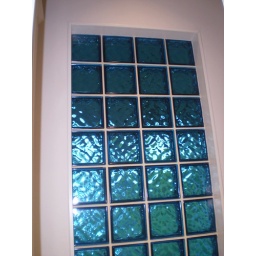
glass block window in toilet room